Freud Corner (Golders Green Crematorium)

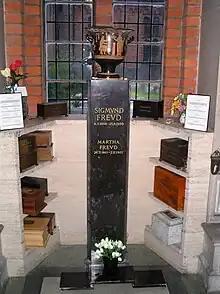
"Freud Corner" at Golders Green Crematorium, London

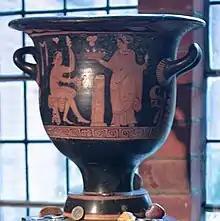
The ancient Greek bell krater with the ashes of Sigmund and Martha Freud

Freud Corner is the name used for the place within Golders Green Crematorium in North London, where the funerary urns of Sigmund Freud and many other members of the Freud family are deposited.